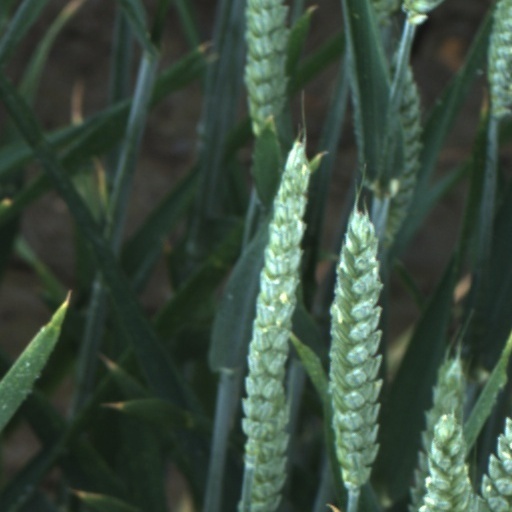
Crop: wheat